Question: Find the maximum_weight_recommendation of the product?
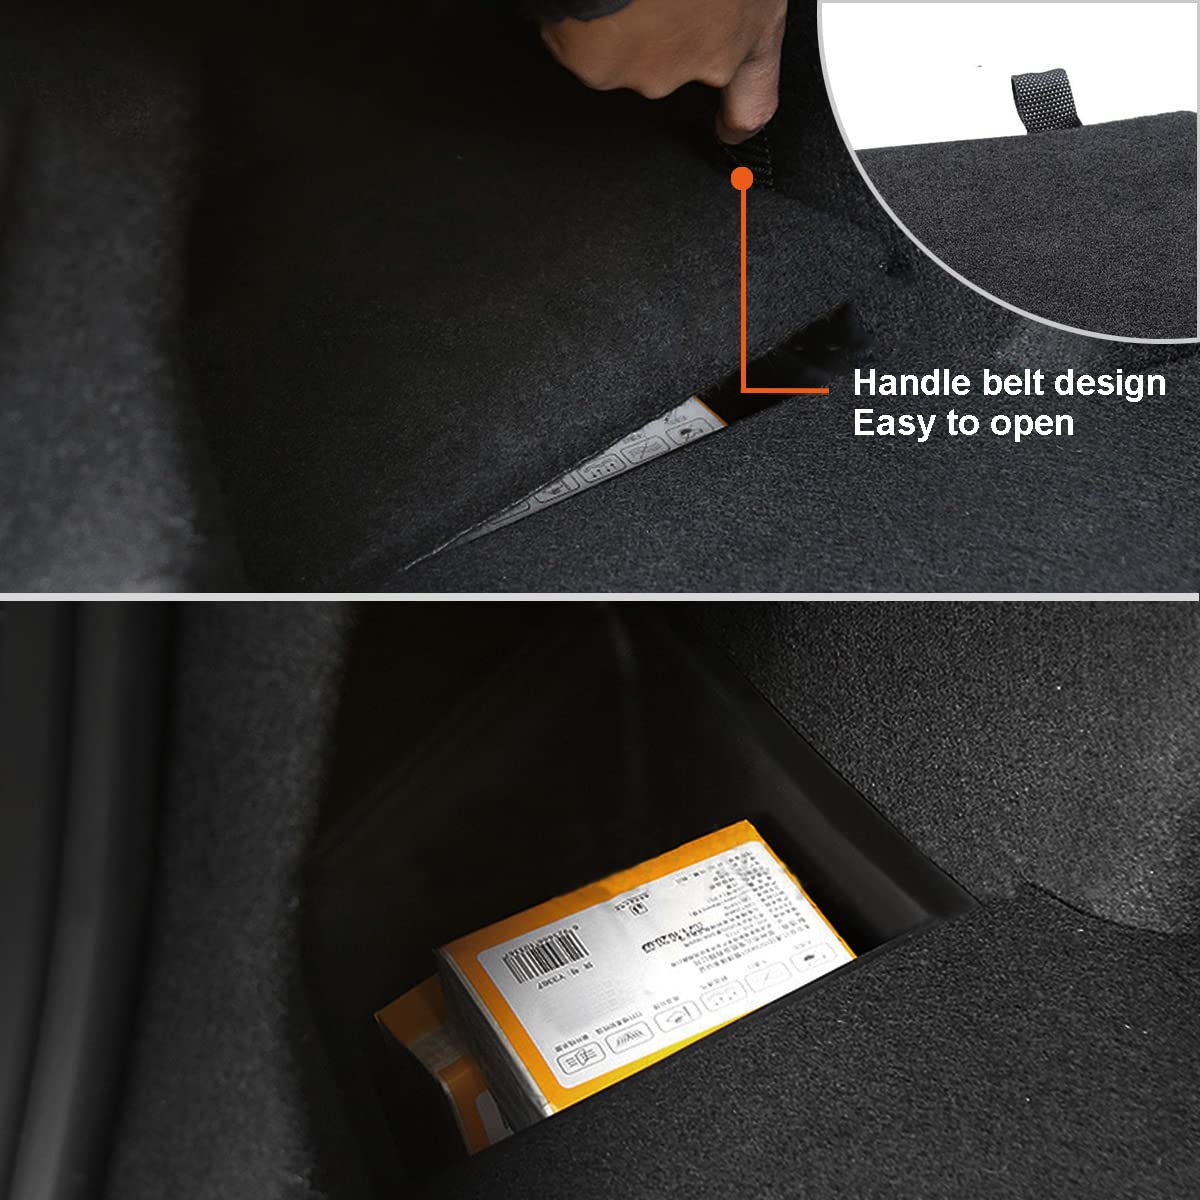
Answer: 4.0 gram